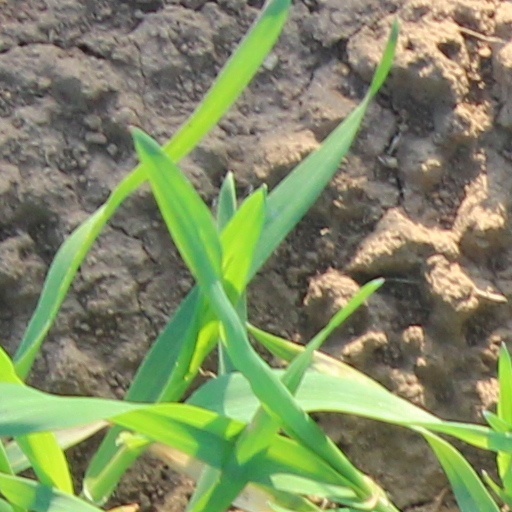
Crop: wheat